Shiraz

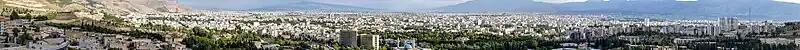
Panoramic view of Shiraz at Daylight

Shiraz is a major shopping destination in Iran and the Middle East, with more than 25 malls and 10 bazaars.